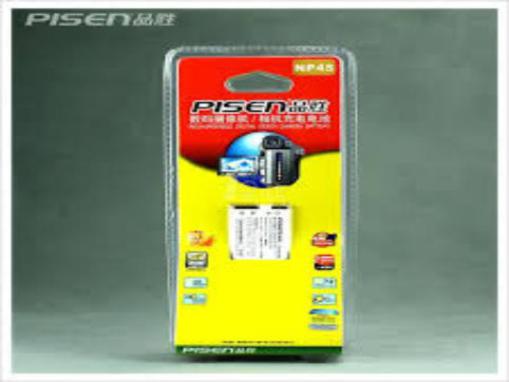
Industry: Electronic